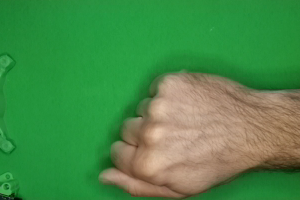
Label: rock